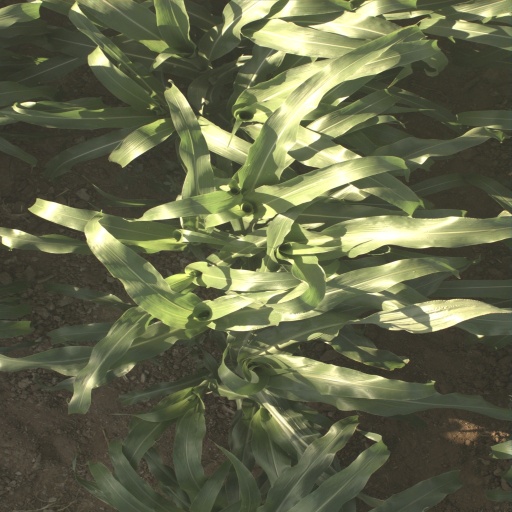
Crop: sorghum